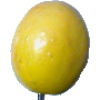
Label: Maracuja 1